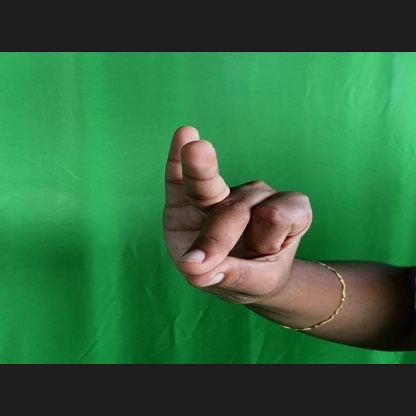
Mudra: Bramaram